Answer in natural language. Consider the 3D positions of the objects in the scene and not just the 2D positions in the image. Is the centerpoint of  glass metal tv stand at a higher height than floating black countertop island? Choose between the following options: yes or no
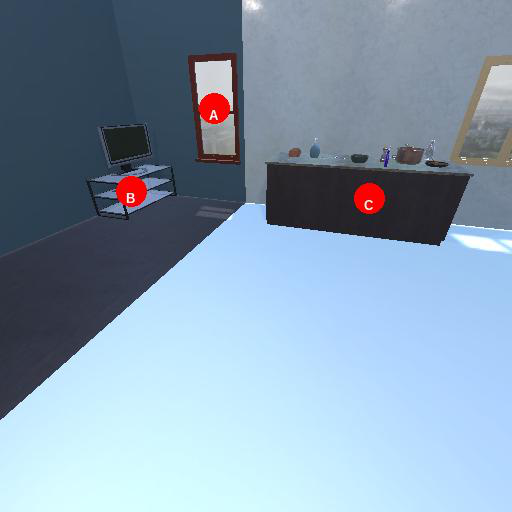
<answer>no</answer>